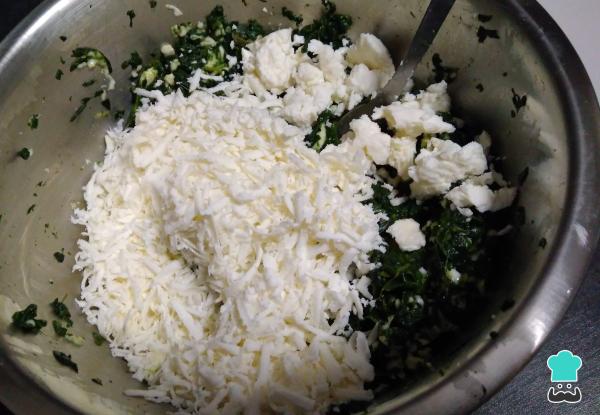
Una vez hechas, espera que se templen a temperatura ambiente mientras vas rallando el queso. Puedes usar una mezcla de queso fresco y queso mozzarella o usar cualquier queso que te guste, como por ejemplo gouda o requesón, si estás haciendo dieta.Cuando lo tengas, mezcla el queso con las espinacas y sazona al gusto con una pizca de sal en caso que haga falta.